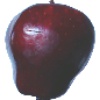
Label: Apple Red Delicious 1